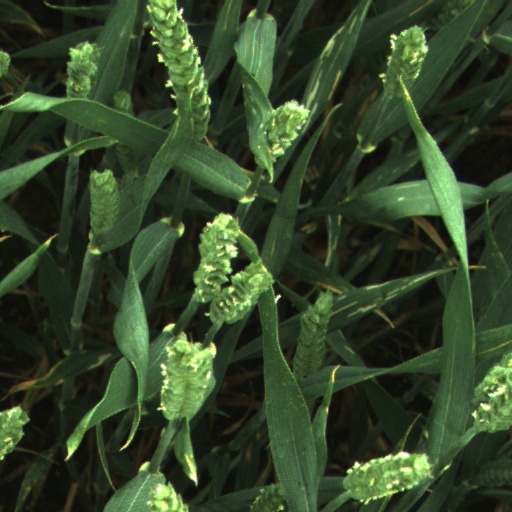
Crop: wheat